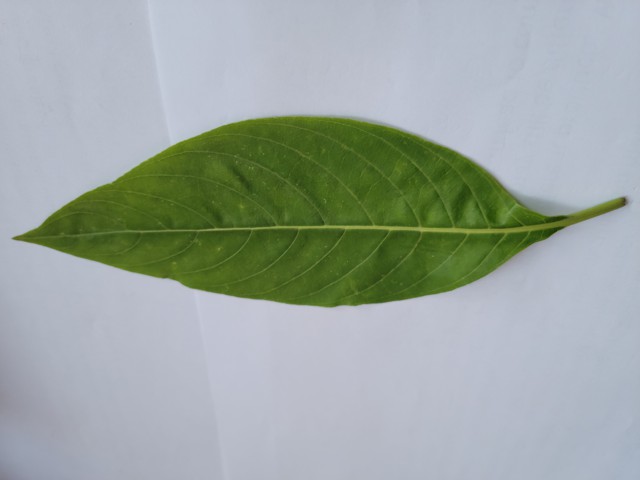
Plant: basok